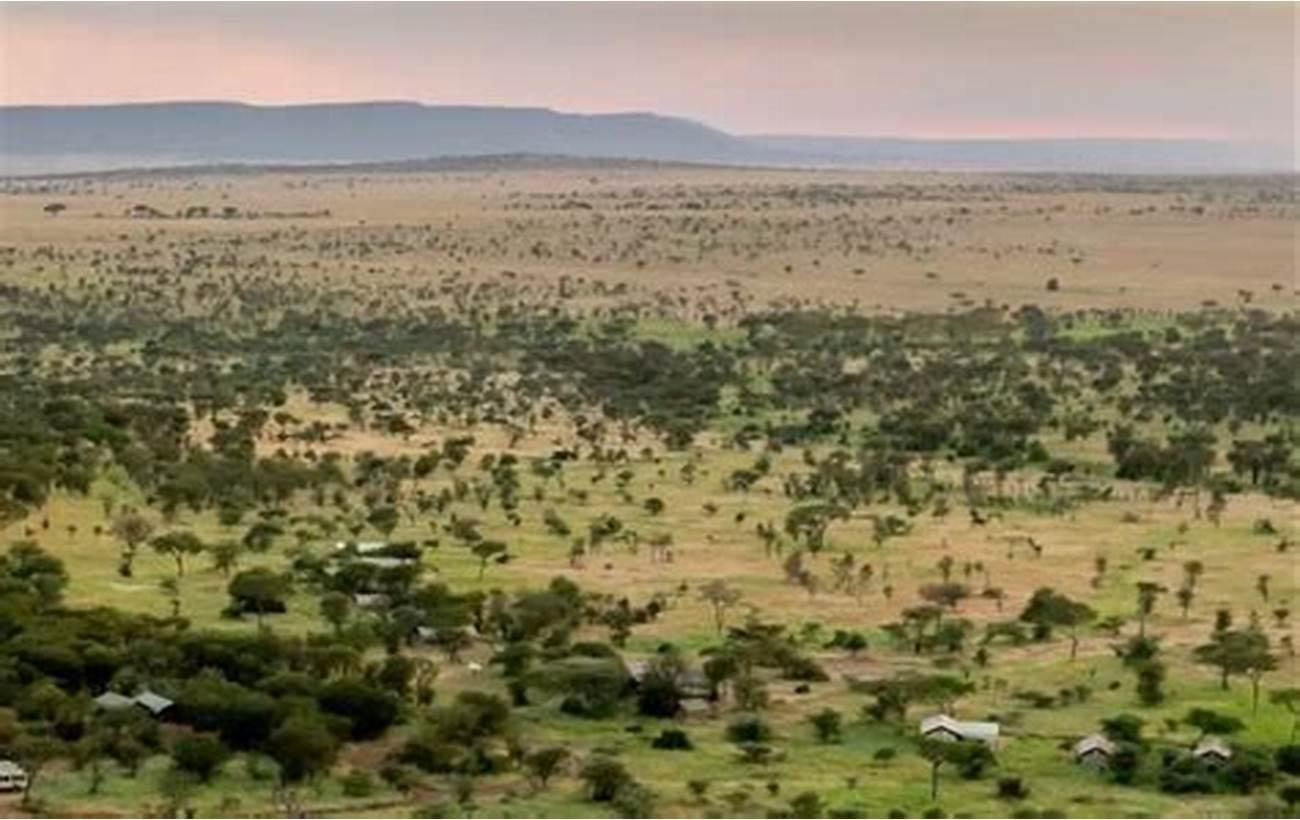
Ndani ya duka la pembejeo za kilimo vimewekwa vifungashio vilivyotengenezwa kwa malighafi za plastiki, ndani yake zipo mbegu mbalimbali kama fedha za vitunguu maji, majani ya maboga, "chinese", zote kwa ajili ya wakulima wa biashara na wa bustani za nyumbani.